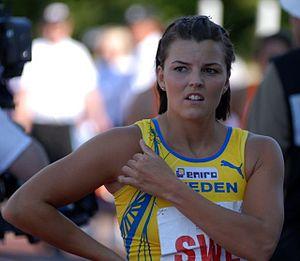
Jenny Kallur, née le 16 février 1981 à Huntington, État de New York aux États-Unis, est une athlète suédoise, pratiquant le 100 mètres haies.